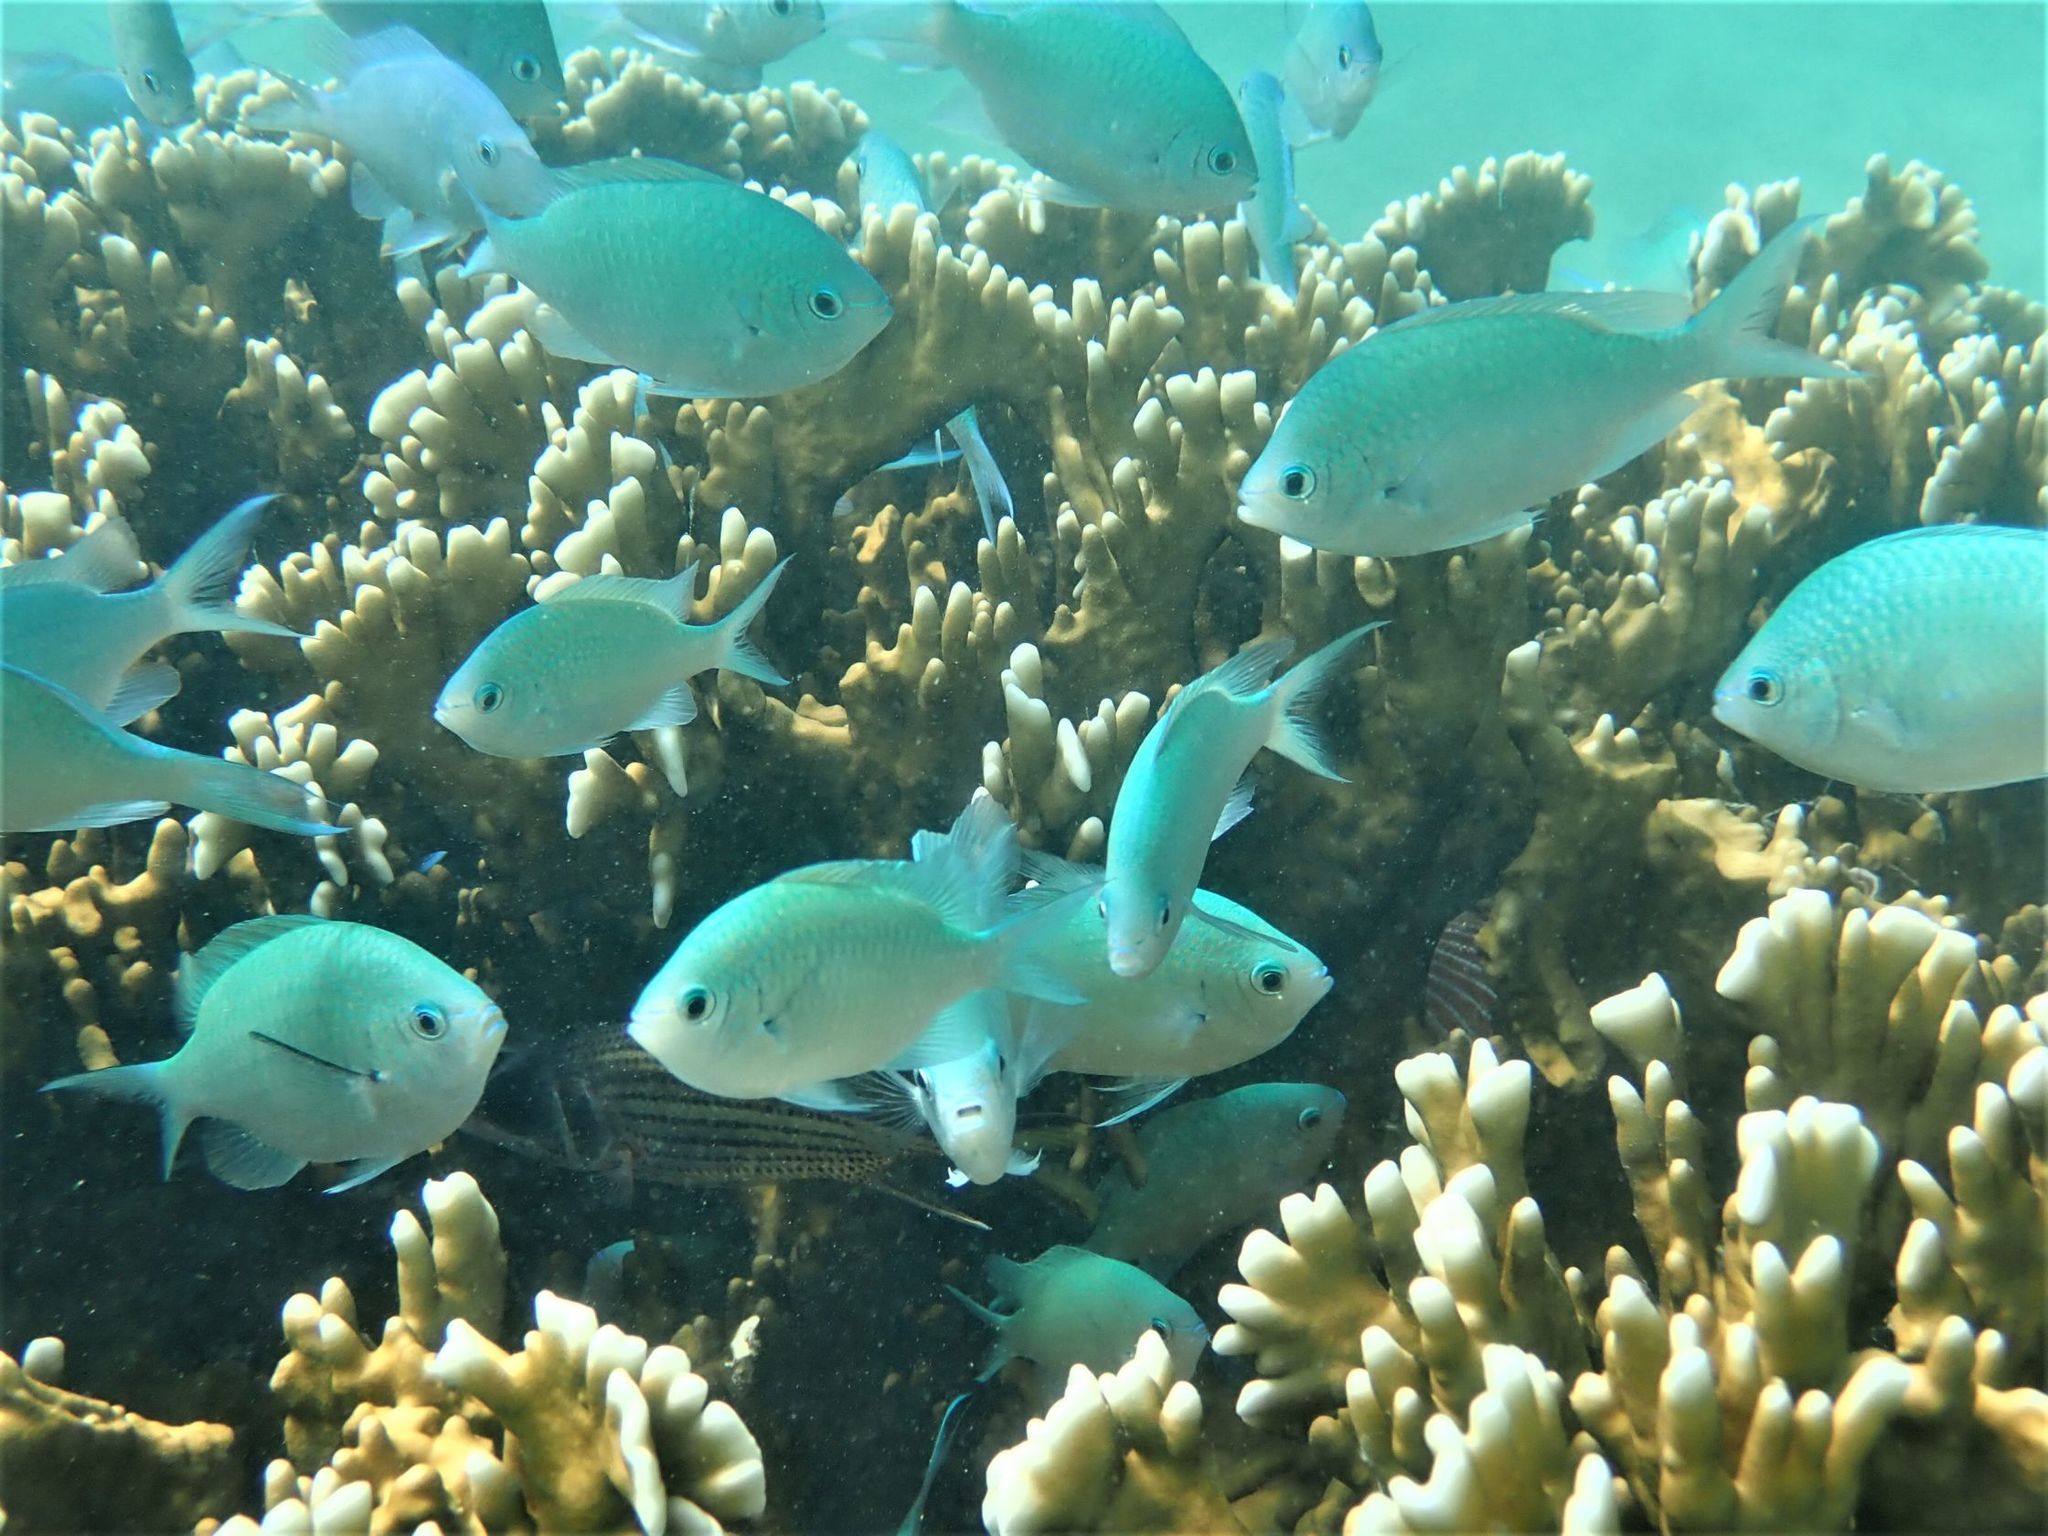
Chromis viridis (Blue-green Chromis)